Lubok

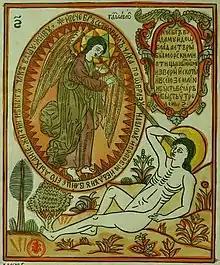
Koren Picture-Bible (1692–1696), "Creation of Adam", p. 6

Russian "lubki" became a popular genre during the last half of the 17th century. Russian lubok was primarily influenced by the "woodcuts and engravings done in Germany, Italy, and France during the early part of the 15th century". Its popularity in Russia was a result of how inexpensive and fairly simple it was to duplicate a print using this new technique. Luboks were typically sold at various marketplaces to the lower and middle classes. Lubki production was concentrated in Moscow around Nikolskaya Street. This type of art was very popular with these two social classes because they provided them with an inexpensive opportunity to display artwork in their houses. Religious themes were prominent until 1890, when secular subjects became more prevalent. Production numbers of "lubok" reached 32,000 titles in 1914, with circulation numbers of 130 million.